Berengar II of Italy

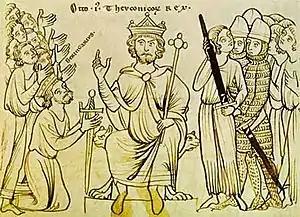
Berengar bows to King Otto, "Manuscriptum Mediolanense", 1200

Berengar II ( 900 – 4 August 966) was the king of Italy from 950 until his deposition in 961. He was a scion of the Anscarid and Unruoching dynasties, and was named after his maternal grandfather, Berengar I. He succeeded his father as margrave of Ivrea around 923 (whence he is often known as Berengar of Ivrea), and after 940 led the aristocratic opposition to kings Hugh and Lothair II. In 950 he succeeded the latter and had his son, Adalbert, crowned as his co-ruler. In 952 he recognised the suzerainty of Otto I of Germany, but he later joined a revolt against him. In 960 he invaded the Papal States, and the next year his kingdom was conquered by Otto. Berengar remained at large until his surrender in 964. He died imprisoned in Germany two years later.